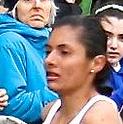
Age: 30